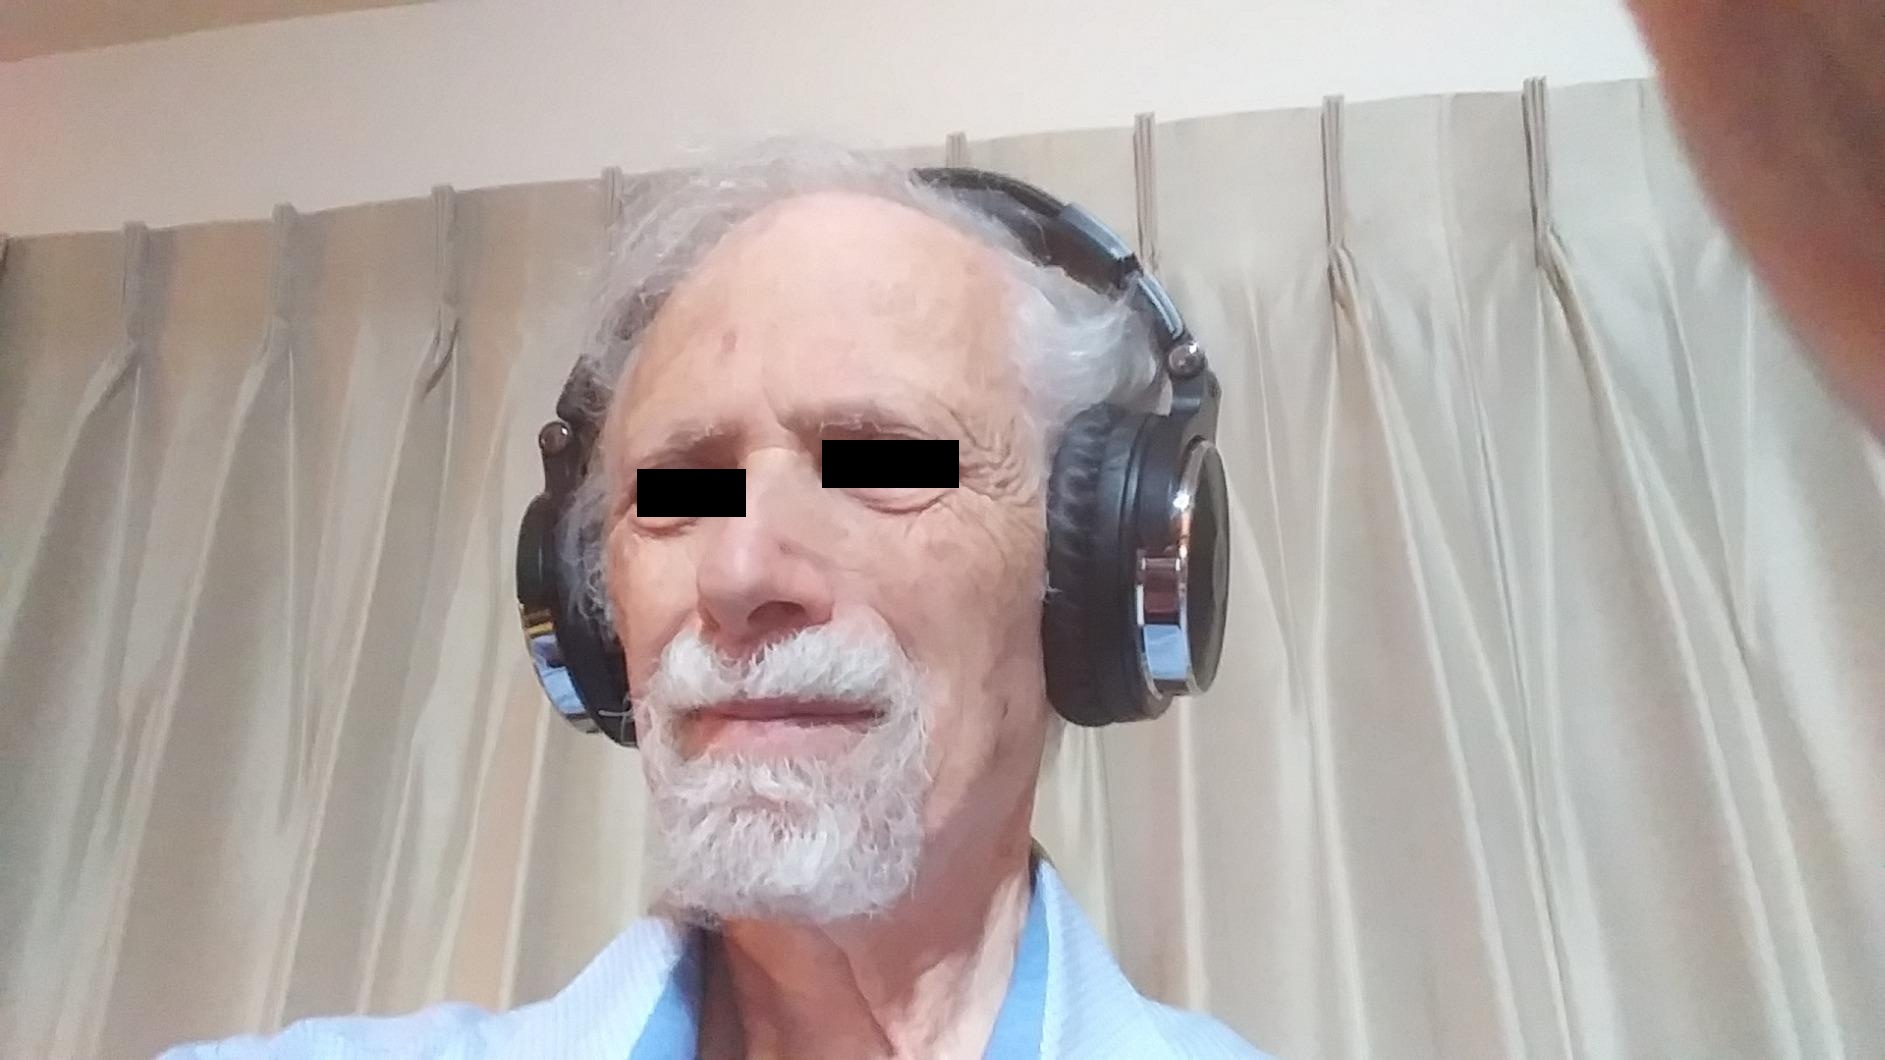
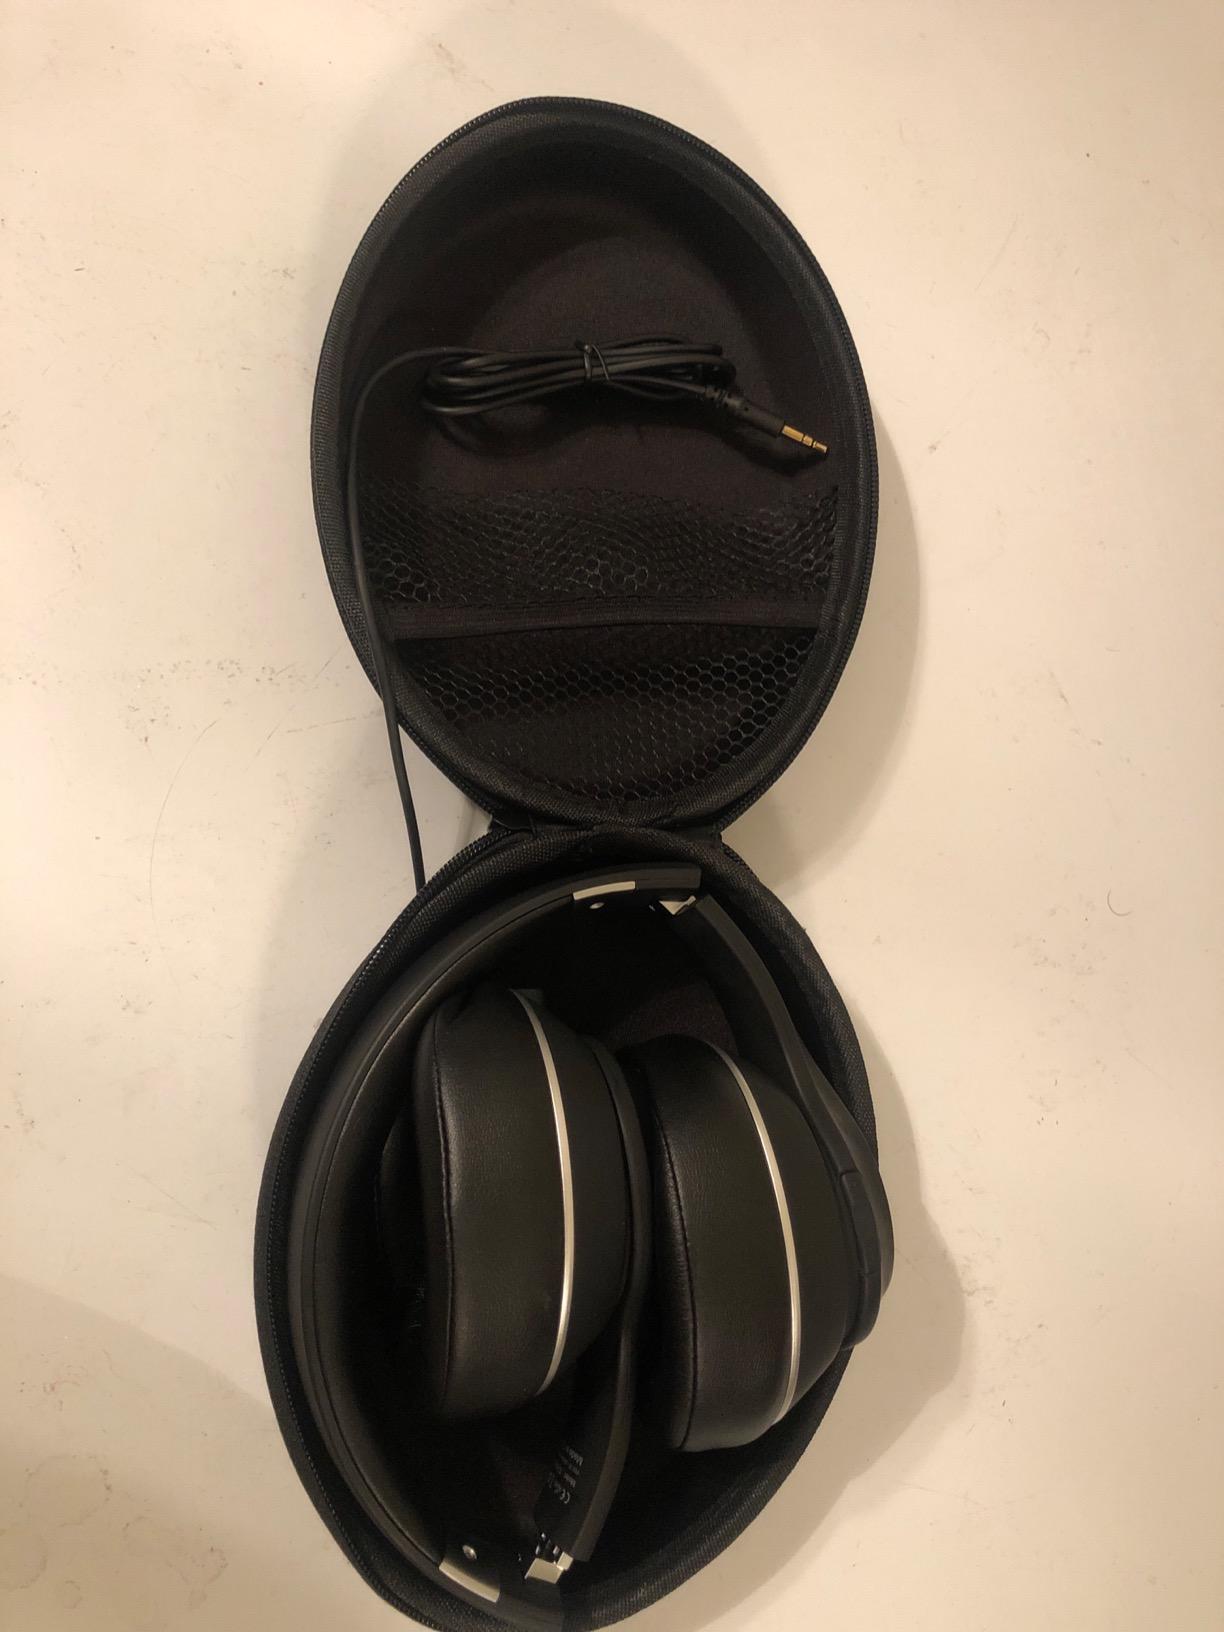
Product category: headphones
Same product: no